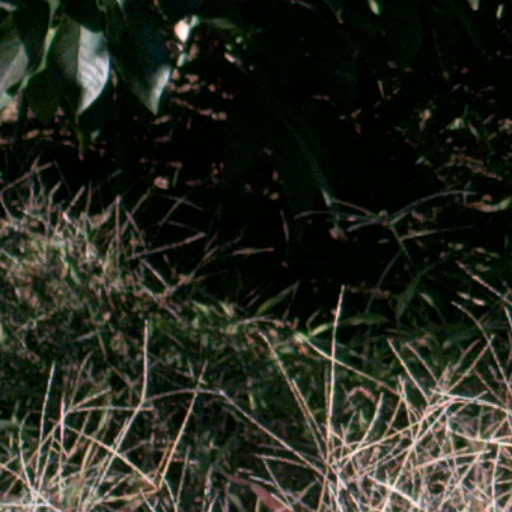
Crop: cassava